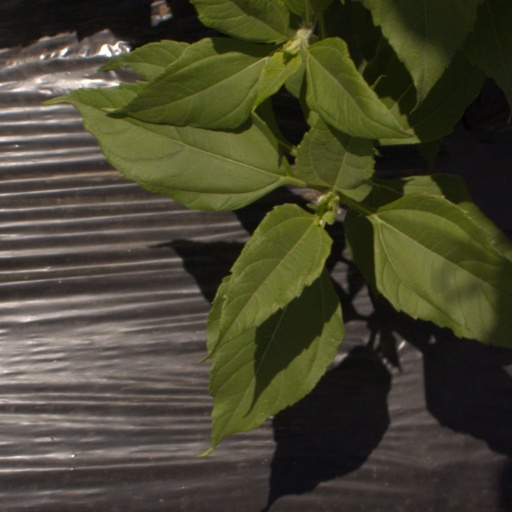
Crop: Jerusalem artichoke